Porsche 356/1

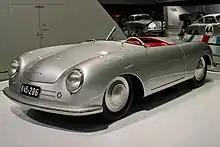
The Porsche 356/1 in the Porsche Museum

The aluminum roadster body of the 356/1 was designed by Porsche employee Erwin Komenda in April 1948 at Gmünd and completed only a month later. Smooth and low, the 356/1 set the pattern for later 356s with one fundamental difference; the engine of the production cars was moved behind the rear axle (to reduce costs and make room for two additional seats). The car was registered by the state of Carinthia ("Kärnten") with the license plate K45-286 and made its maiden voyage on June 8, 1948.